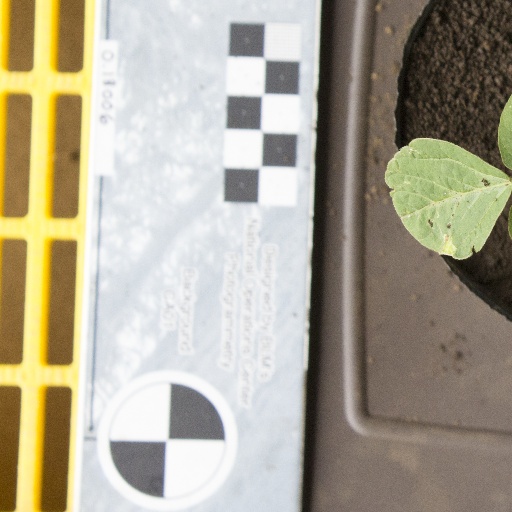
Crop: soybean